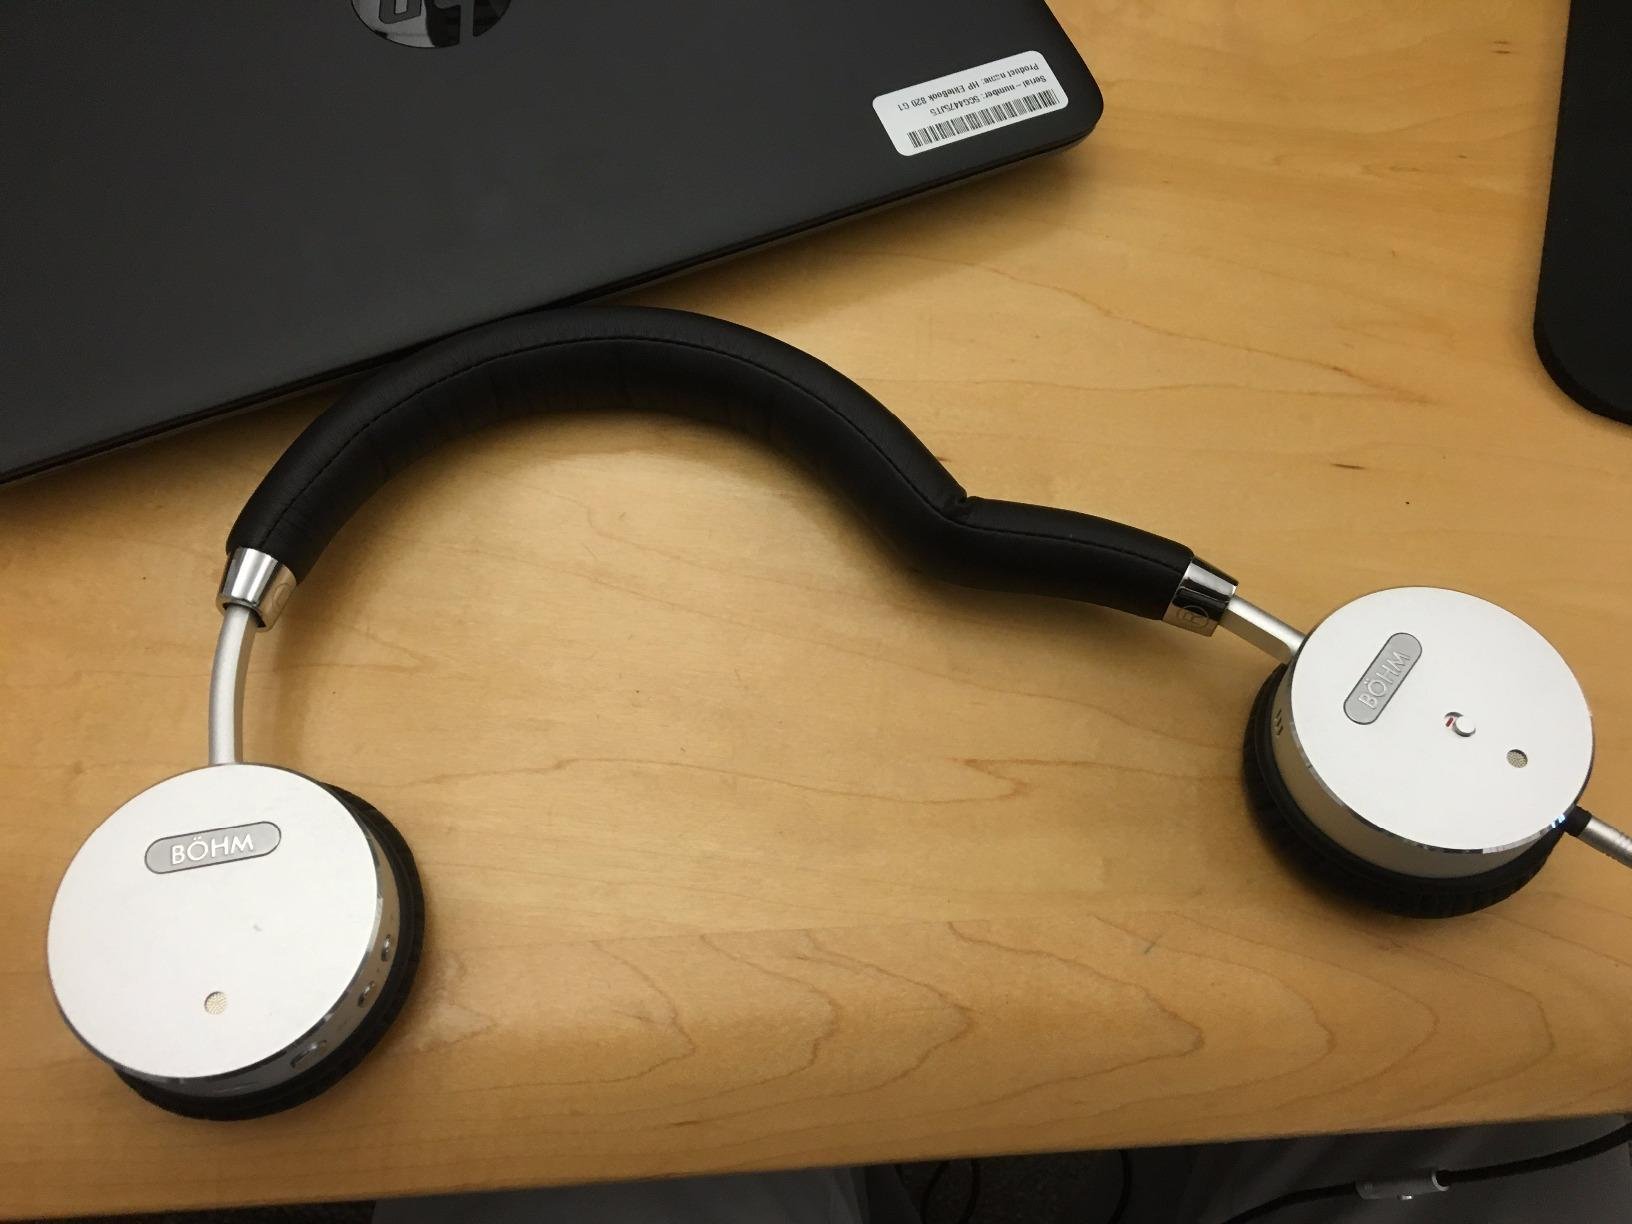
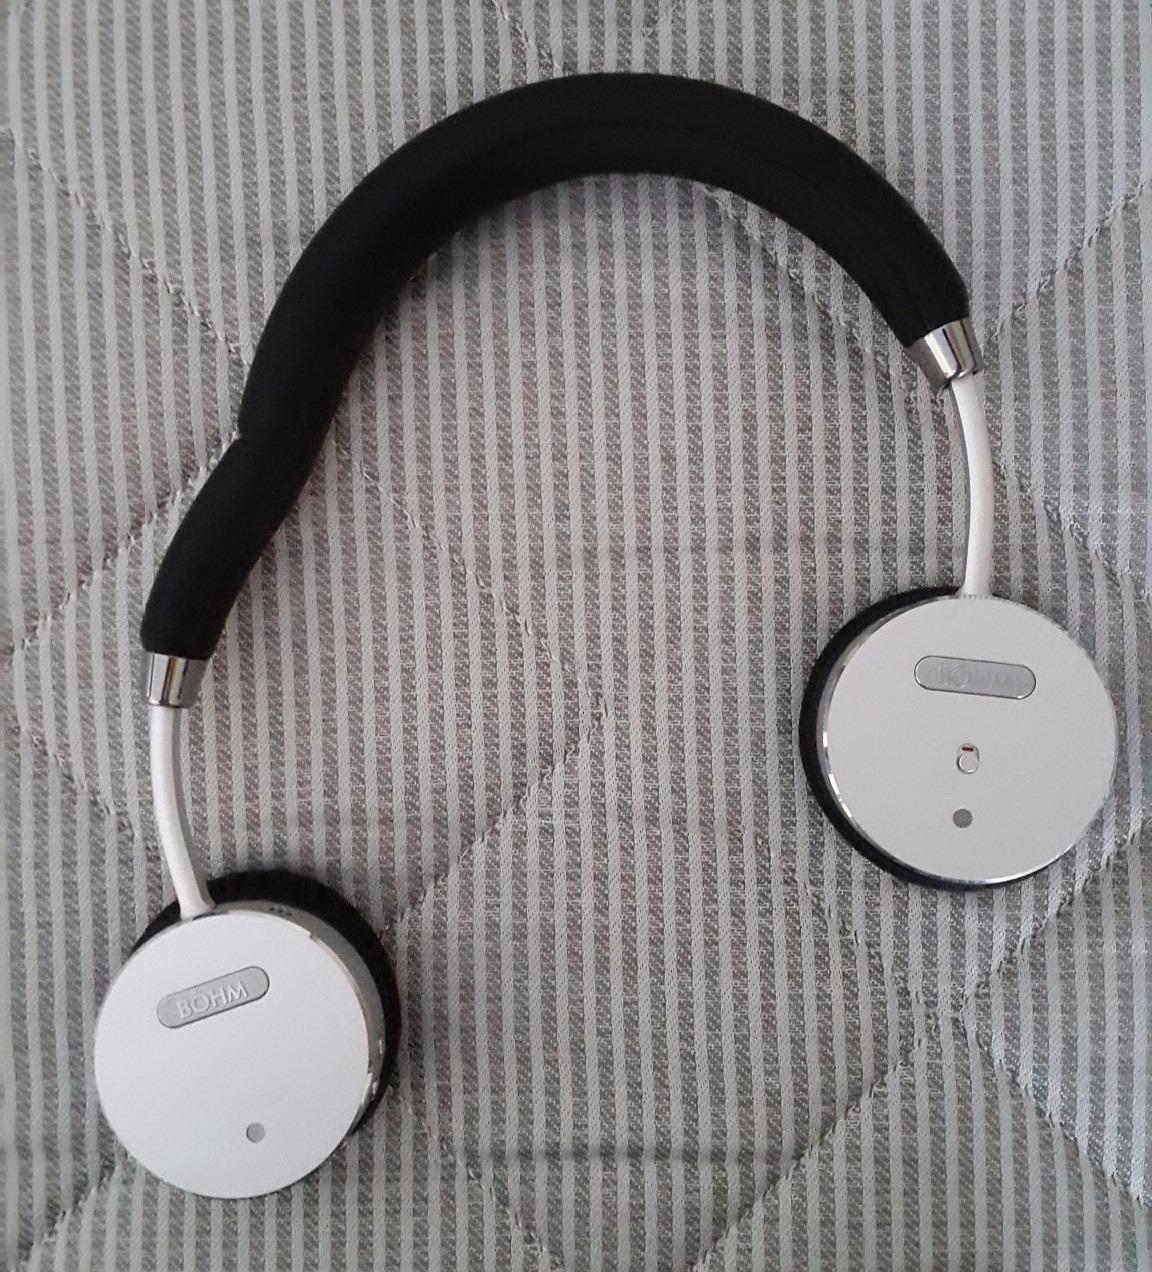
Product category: headphones
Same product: yes